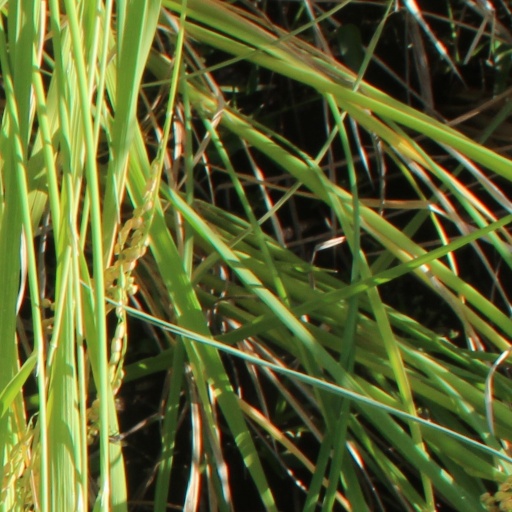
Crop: rice